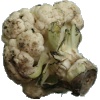
Label: Cauliflower 1